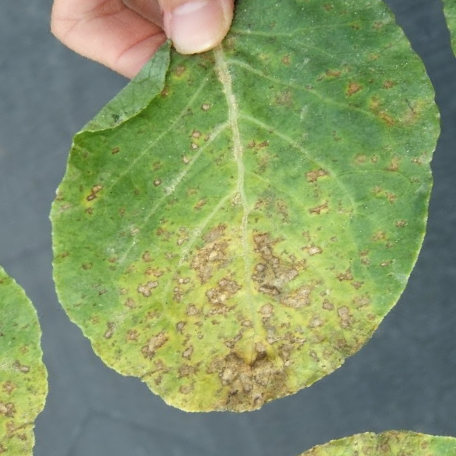
Label: Downy Mildew